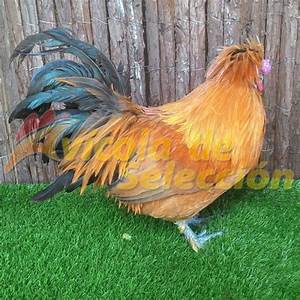
Label: chicken